Bereshit (parashah)

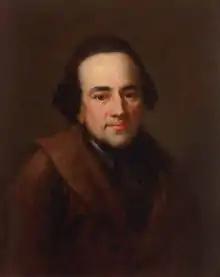
Mendelssohn

Maimonides read Genesis 4:7 to refer to the evil inclination ("yetzer ha-ra"). Maimonides taught that the three terms—the adversary ("ha-satan"), the evil inclination ("yetzer ha-ra"), and the angel of death—all designate the same thing. And actions ascribed to these three are in reality the actions of one and the same agent. Maimonides taught that the Hebrew term , "satan" was derived from the same root as the word , "seteh", "turn away," as in Proverbs 4:15, and thus implies the notion of turning and moving away from a thing. Thus, the adversary turns people away from the way of truth and leads them astray in the way of error. Maimonides taught that the same idea is contained in Genesis 8:21, "And the imagination of the heart of man is evil from his youth." Maimonides reported that the Sages also said that people receive the evil inclination at birth, for Genesis 4:7 says, "at the door sin crouches," and Genesis 8:21 says, "And the imagination of the heart of man is evil from his youth." The good inclination, however, is developed. Maimonides taught that the Sages refer to the evil inclination and the good inclination when they tell that every person is accompanied by two angels, one on the right side and one on the left, one good and one bad.